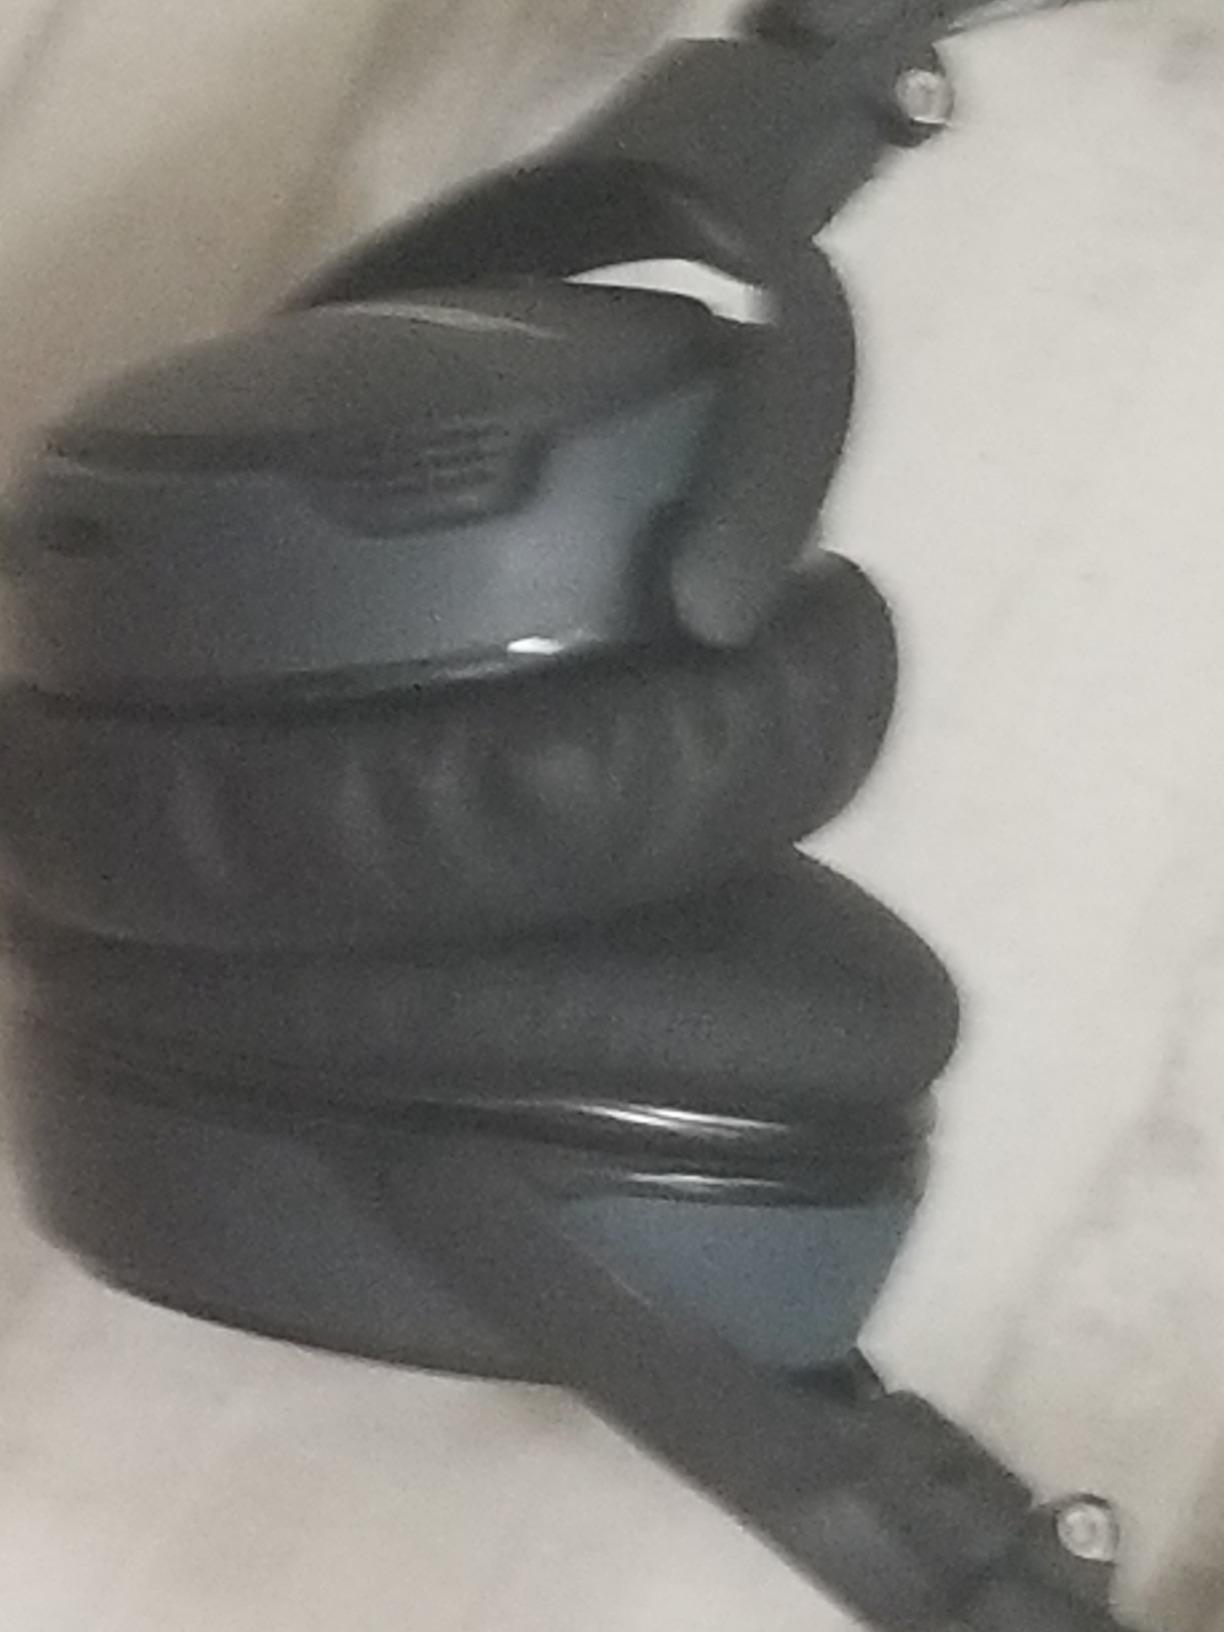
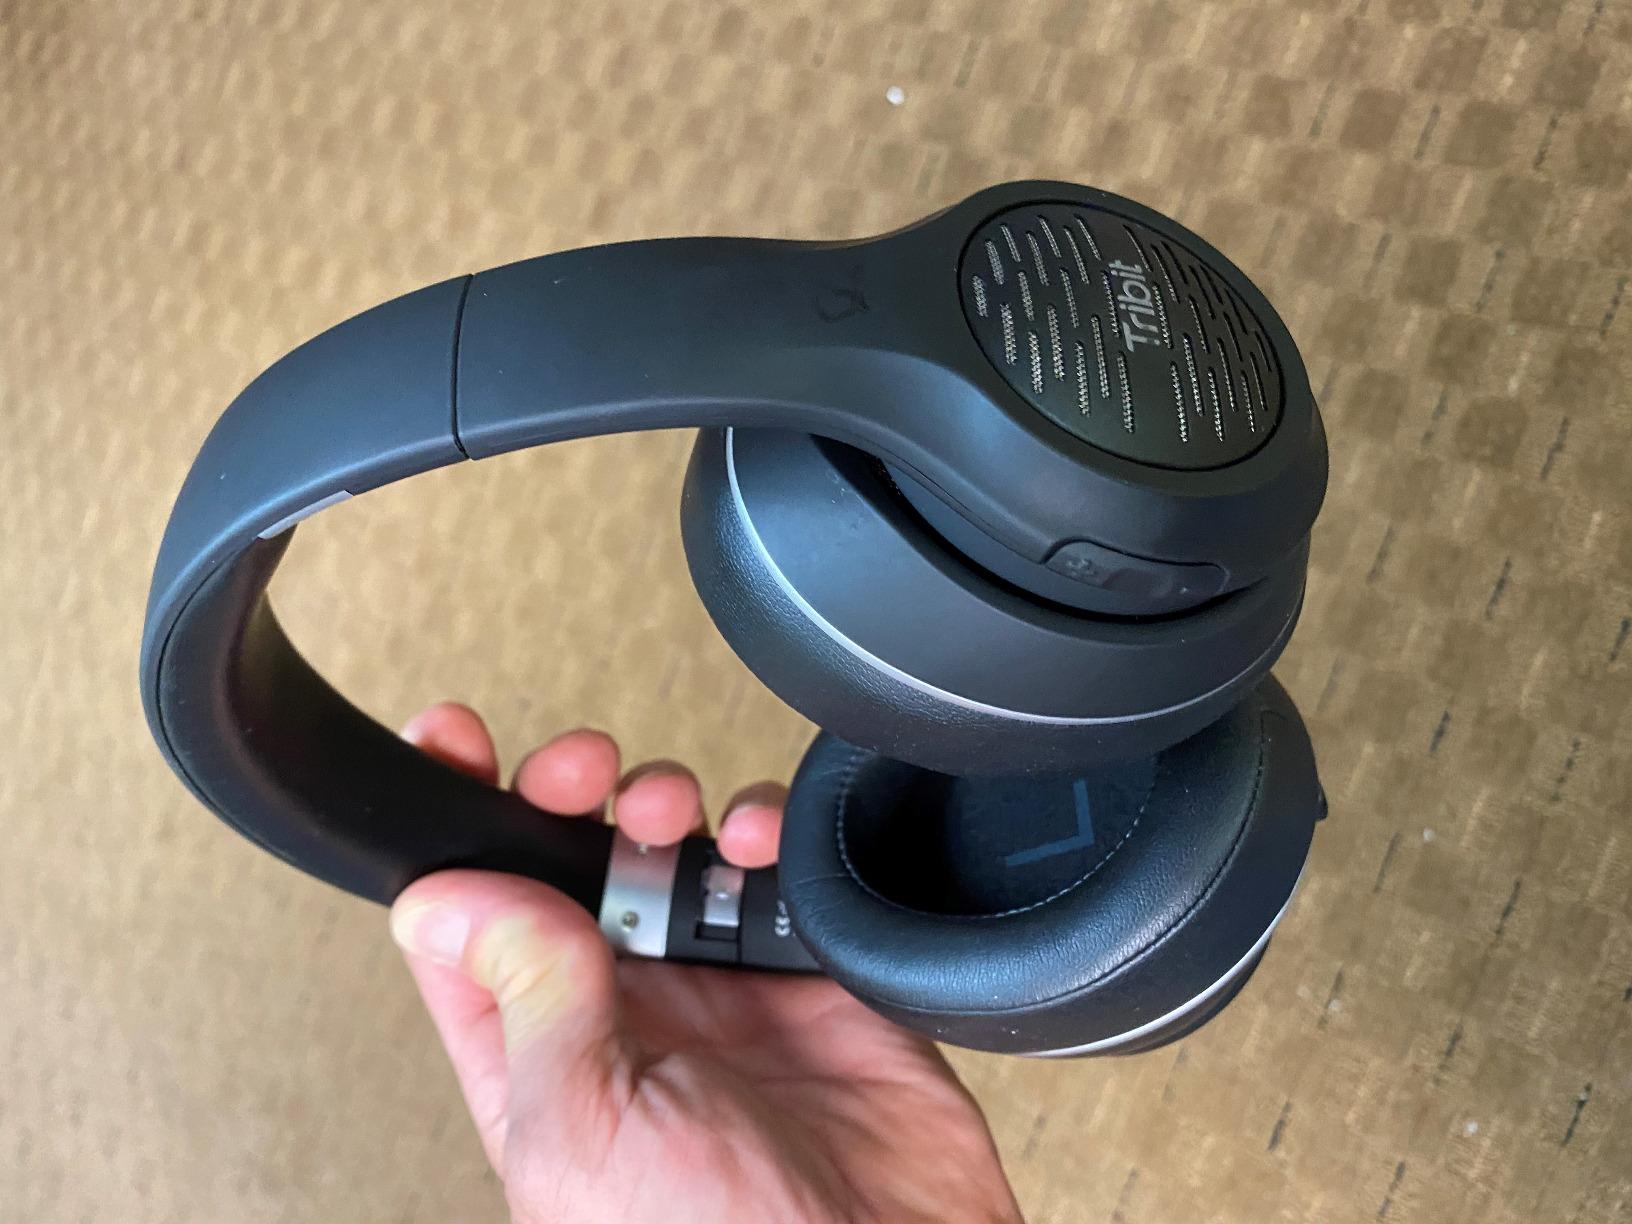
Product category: headphones
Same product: no